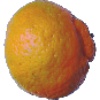
Label: Mandarine 1